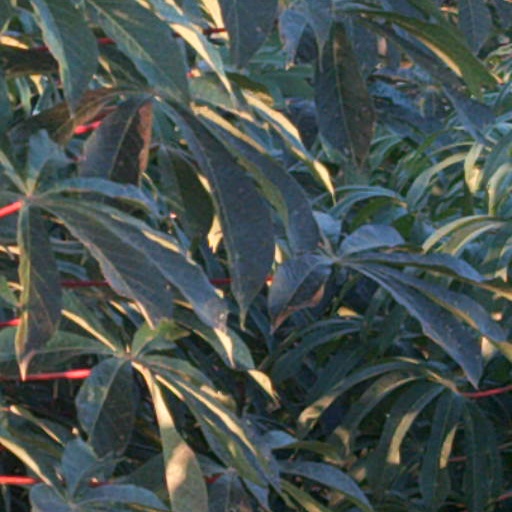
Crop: cassava